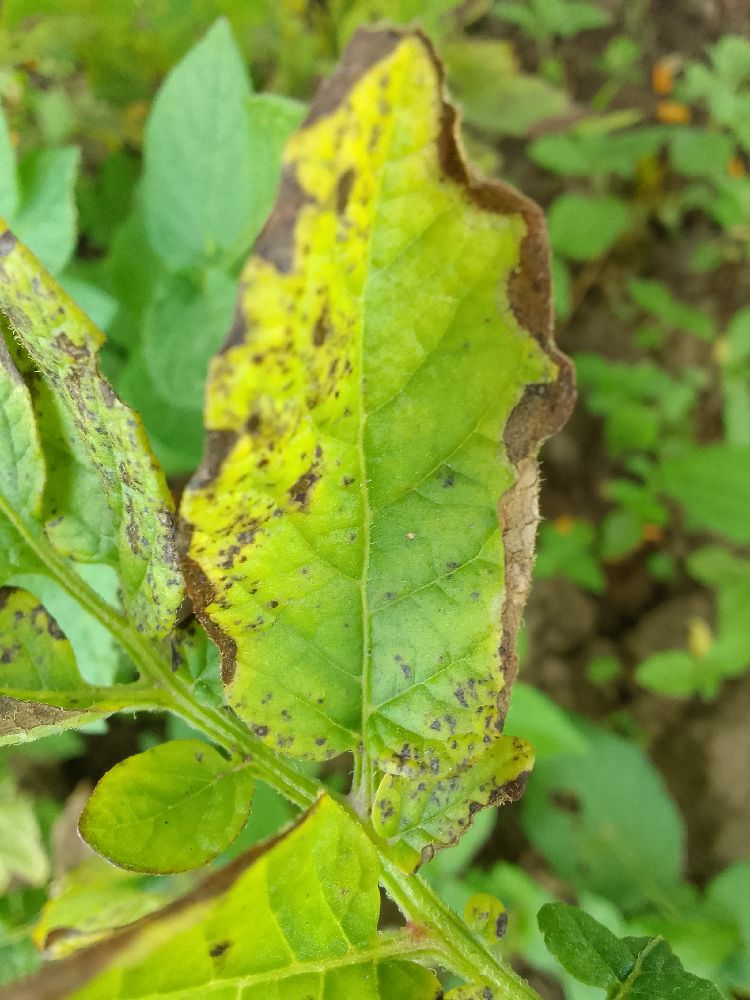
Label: Early blight